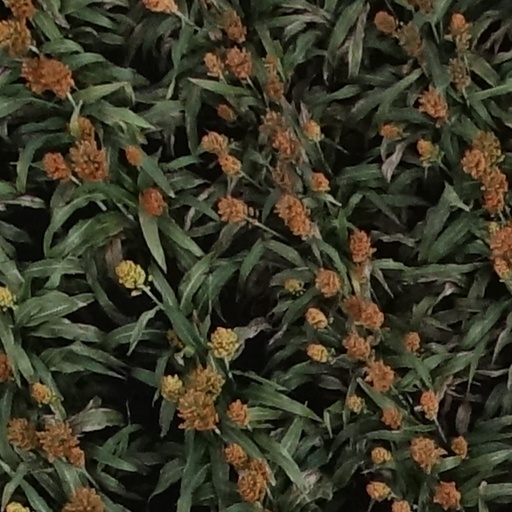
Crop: sorghum